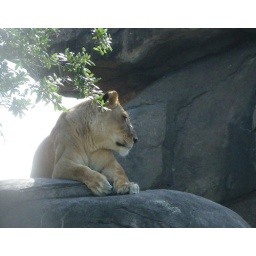
female lion at Animal Kingdom at Walt Disney World in Orlando, Florida.